Buck buck

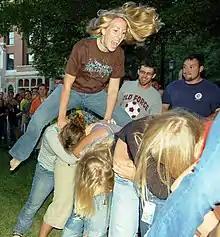
College students playing the game (United States, 2006)

Buck buck (also known as Johnny-on-a-Pony, or Johnny-on-the-Pony) is a children's game with several variants. One version of the game is played when "one player hops onto another's back" and the climber guesses "the number of certain objects out of sight". Another version of the game is played with "one group of players [jumping] onto the backs of a second group in order to build as large a pile as possible or to cause the supporting players to collapse."